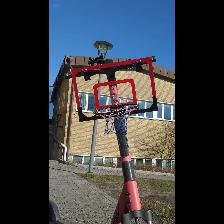
Label: NonHuman